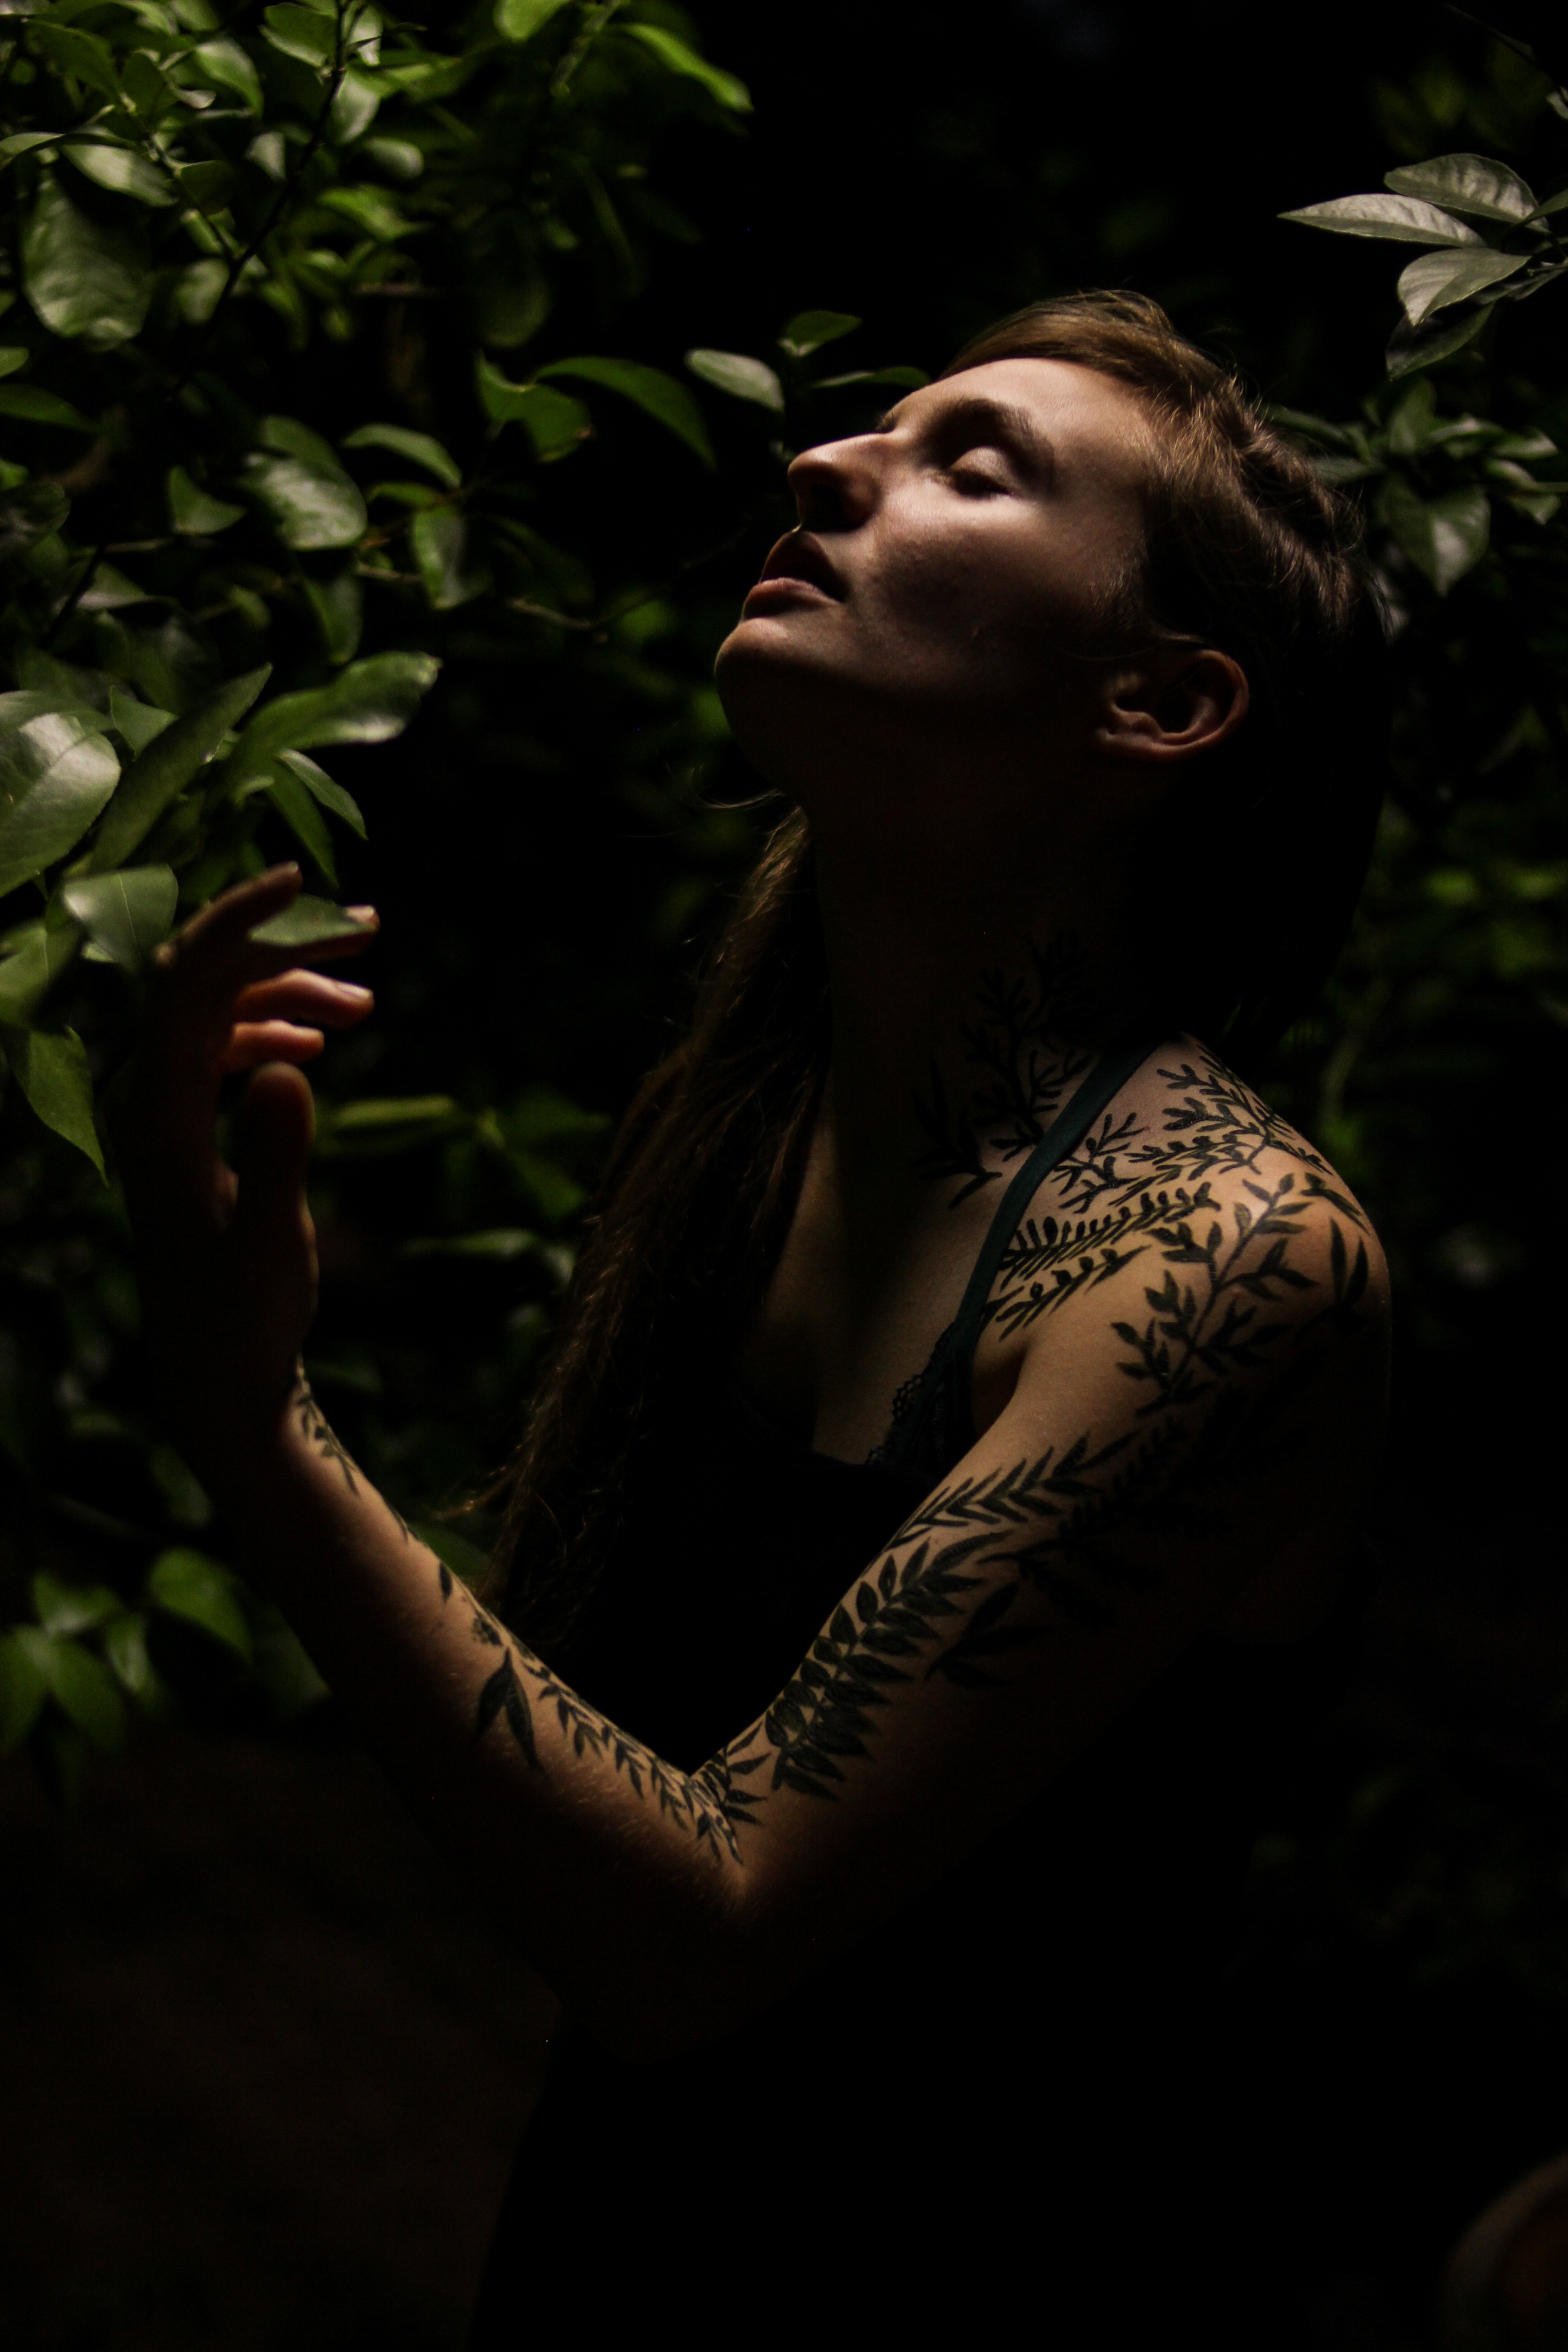
forest, girl, woman, photography, sunlight, flower, portrait, model, green, jungle, darkness, lady, photograph, beauty, photo shoot, portrait photography